Dimitri Ivanovich Dolgorukov

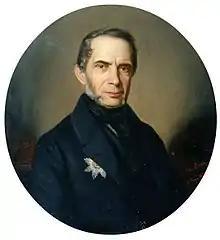
Dimitri Ivanovich Dolgorukov by Carl Johann Lasch, 1855

Prince Dimitri Ivanovich Dolgorukov (1797–1867) was a Russian career diplomat born into one of the most prominent families in Russia.